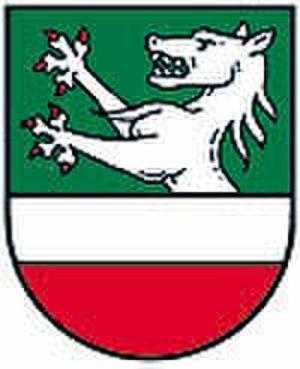
Enns est une commune autrichienne du district de Linz-Land en Haute-Autriche. Bâtie sur la rive gauche de l'Enns, à proximité de son confluent avec le Danube, Enns passe pour la ville la plus ancienne d'Autriche, car elle reçut ses privilèges en 1212.